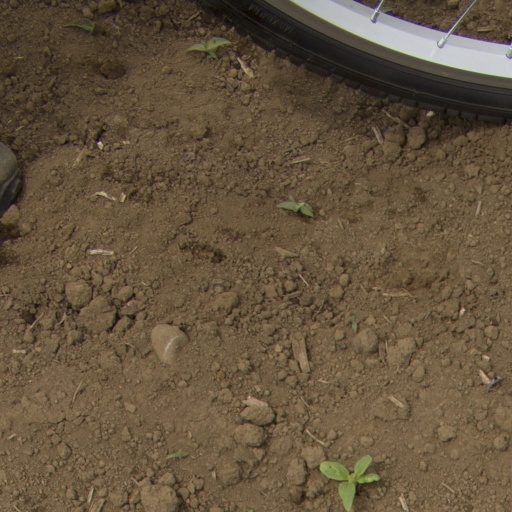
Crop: Jerusalem artichoke